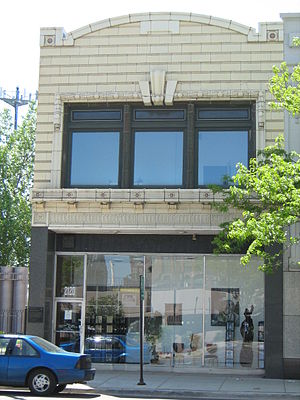
Chess Records
Chess Records' studier på 2120 Michgan Avenue S i Chicago
Chess Records er et pladeselskab i Chicago, etableret og ejet af Leonard Chess med kunstnere som Muddy Waters, Little Walter, Howlin Wolf, Chuck Berry, Willie Dixon og Etta James. Pladestudiet er af høj lydkvalitet og blandt pionererne indenfor blues og udviklingen af rock'n roll specielt med afroamerikanske dygtige kunstnere.